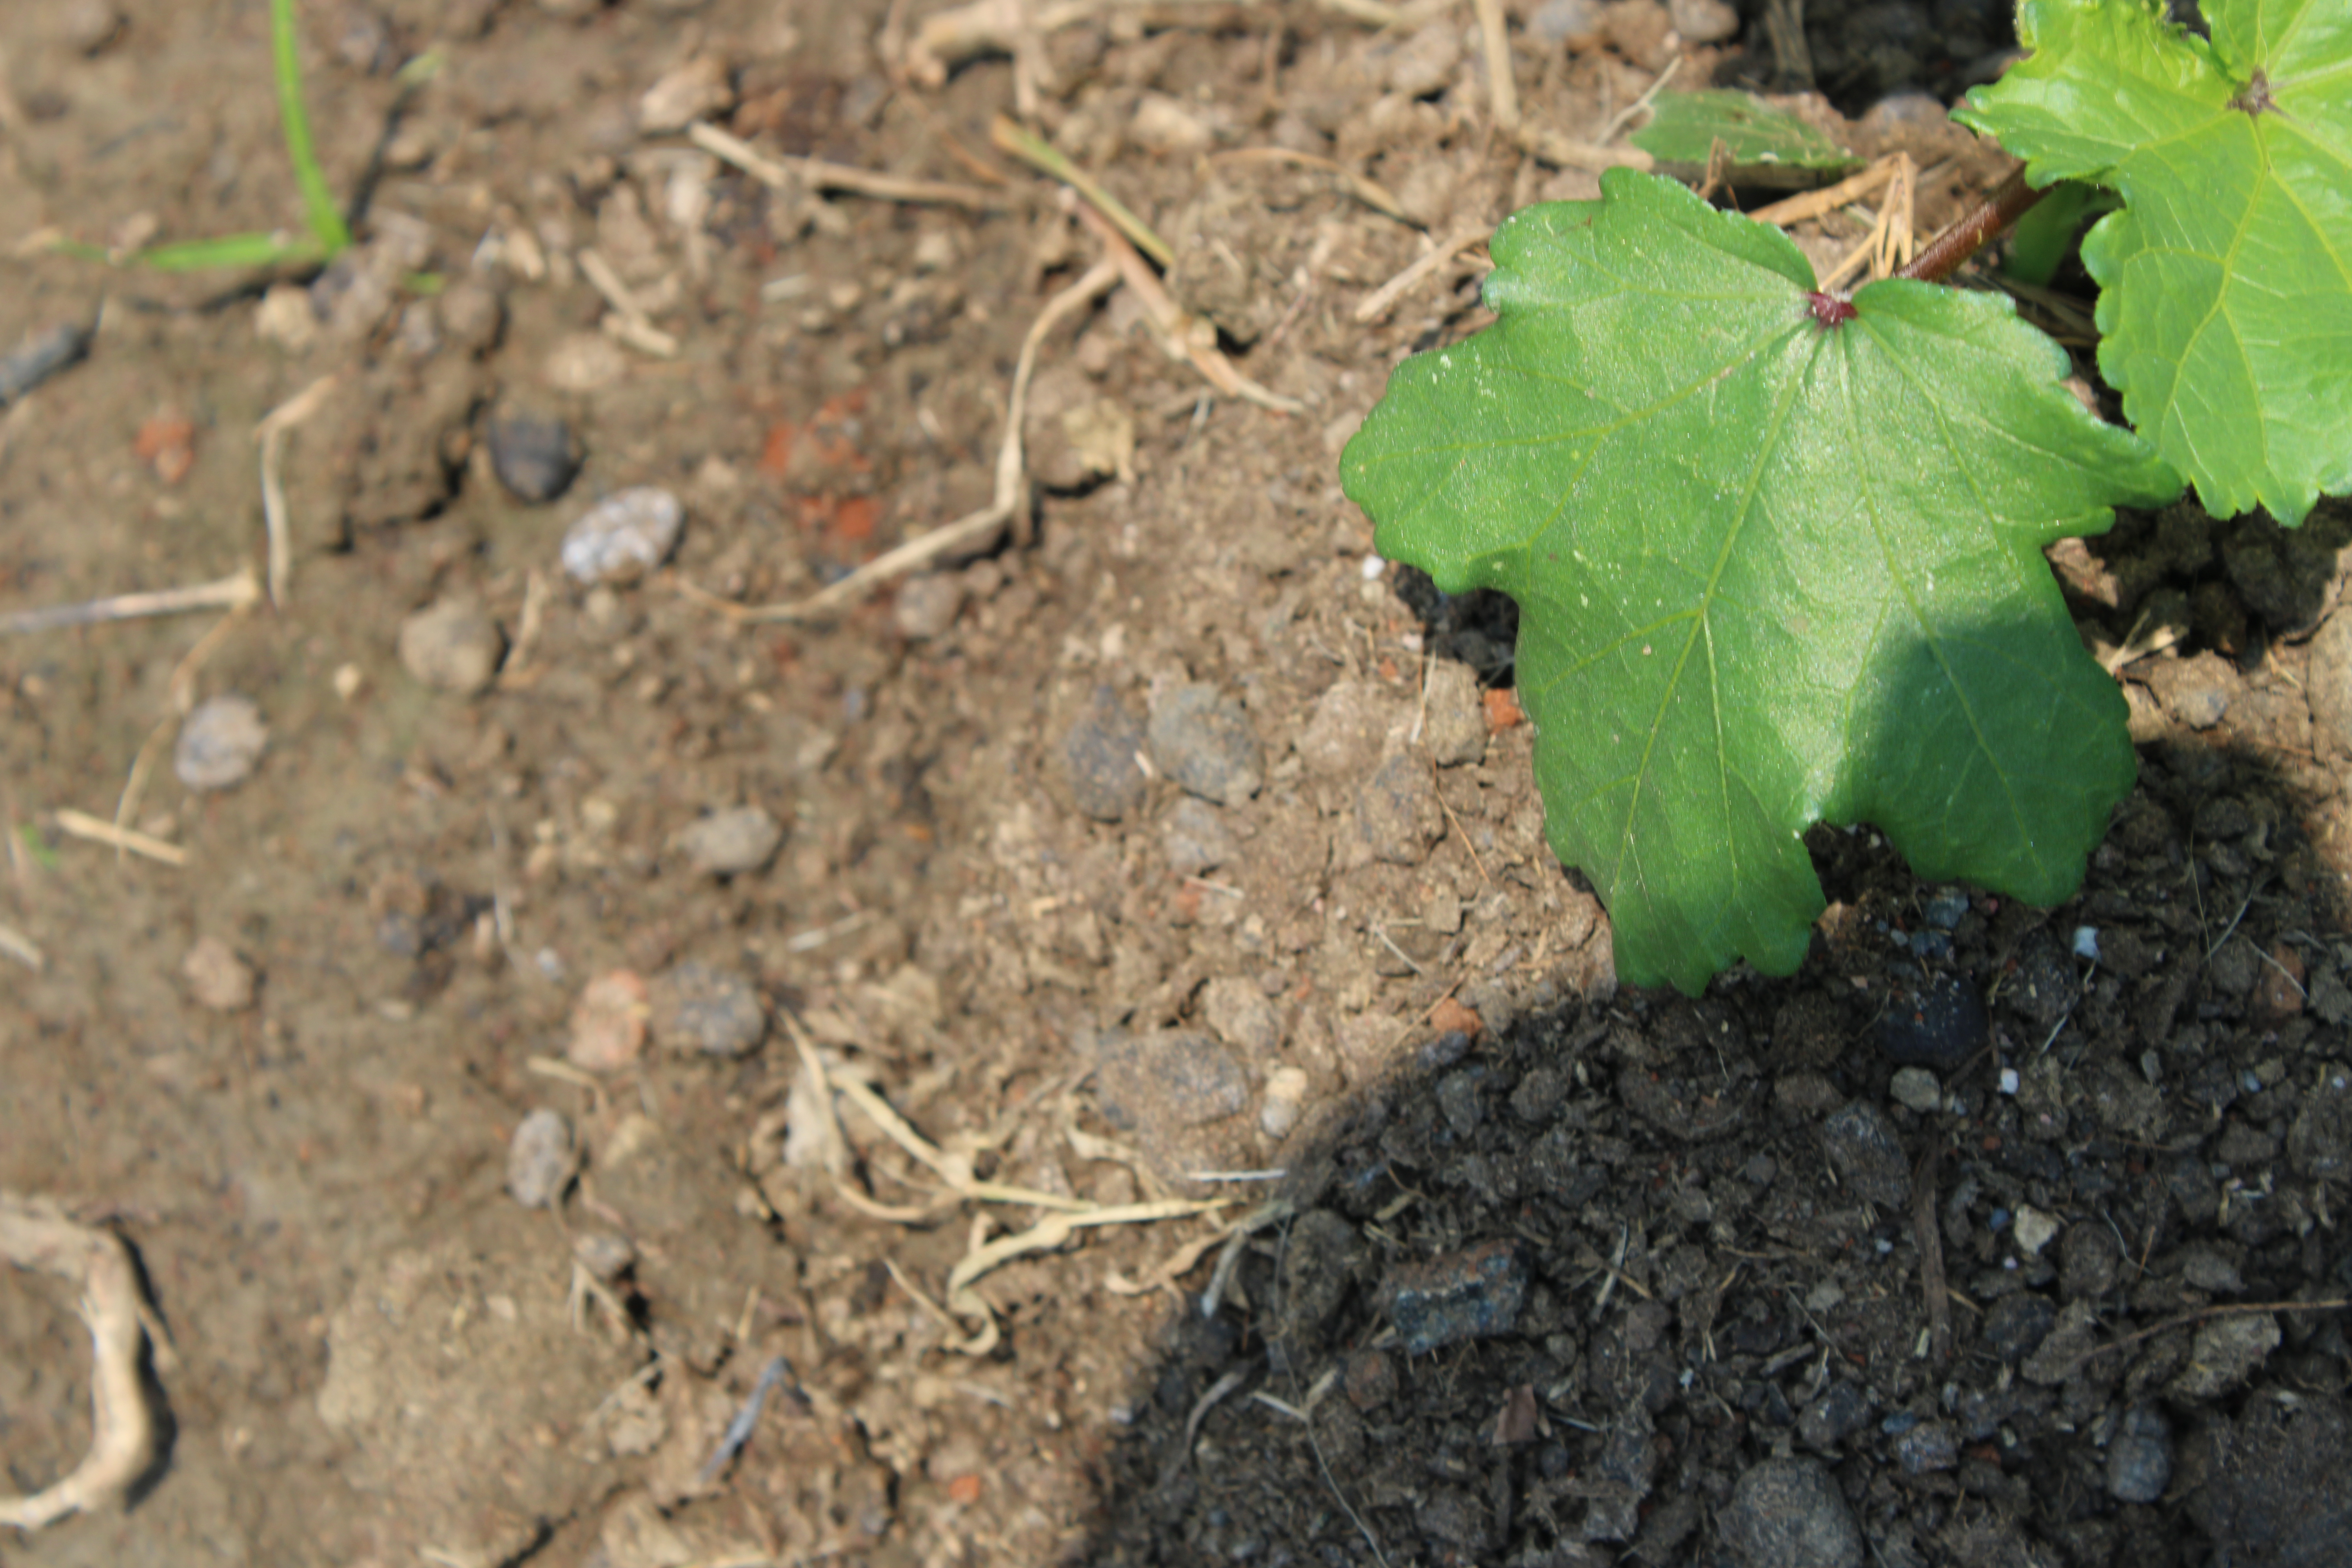
Label: Phyllosticta leaf spot